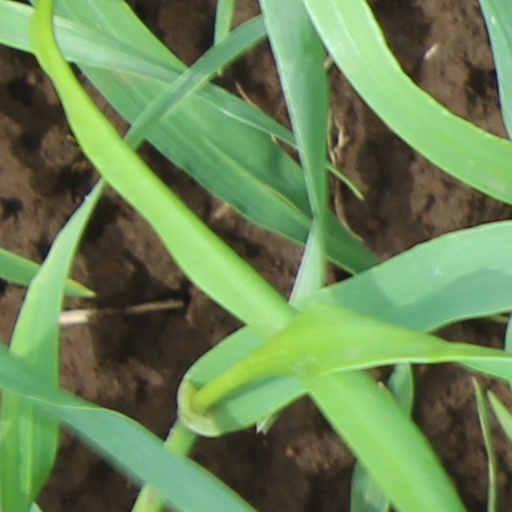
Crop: wheat